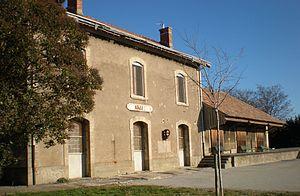
La gare désaffectée d'Azille
Azille est une commune française située dans le département de l'Aude, en région Occitanie.
La ligne de Moux à Caunes-Minervois est une ancienne ligne ferroviaire française, longue de 28 kilomètres, établie dans le département de l'Aude. Elle a été mise en service par la Compagnie des chemins de fer du Midi et du Canal latéral à la Garonne en 1887 et a été définitivement fermée en 1969. Elle se greffait sur la ligne de Bordeaux-Saint-Jean à Sète-Ville en gare de Moux.